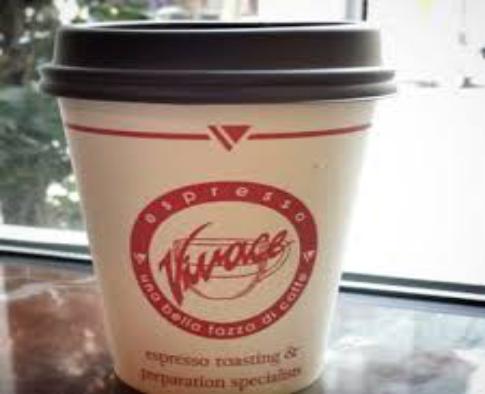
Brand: Espresso Vivace
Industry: Food